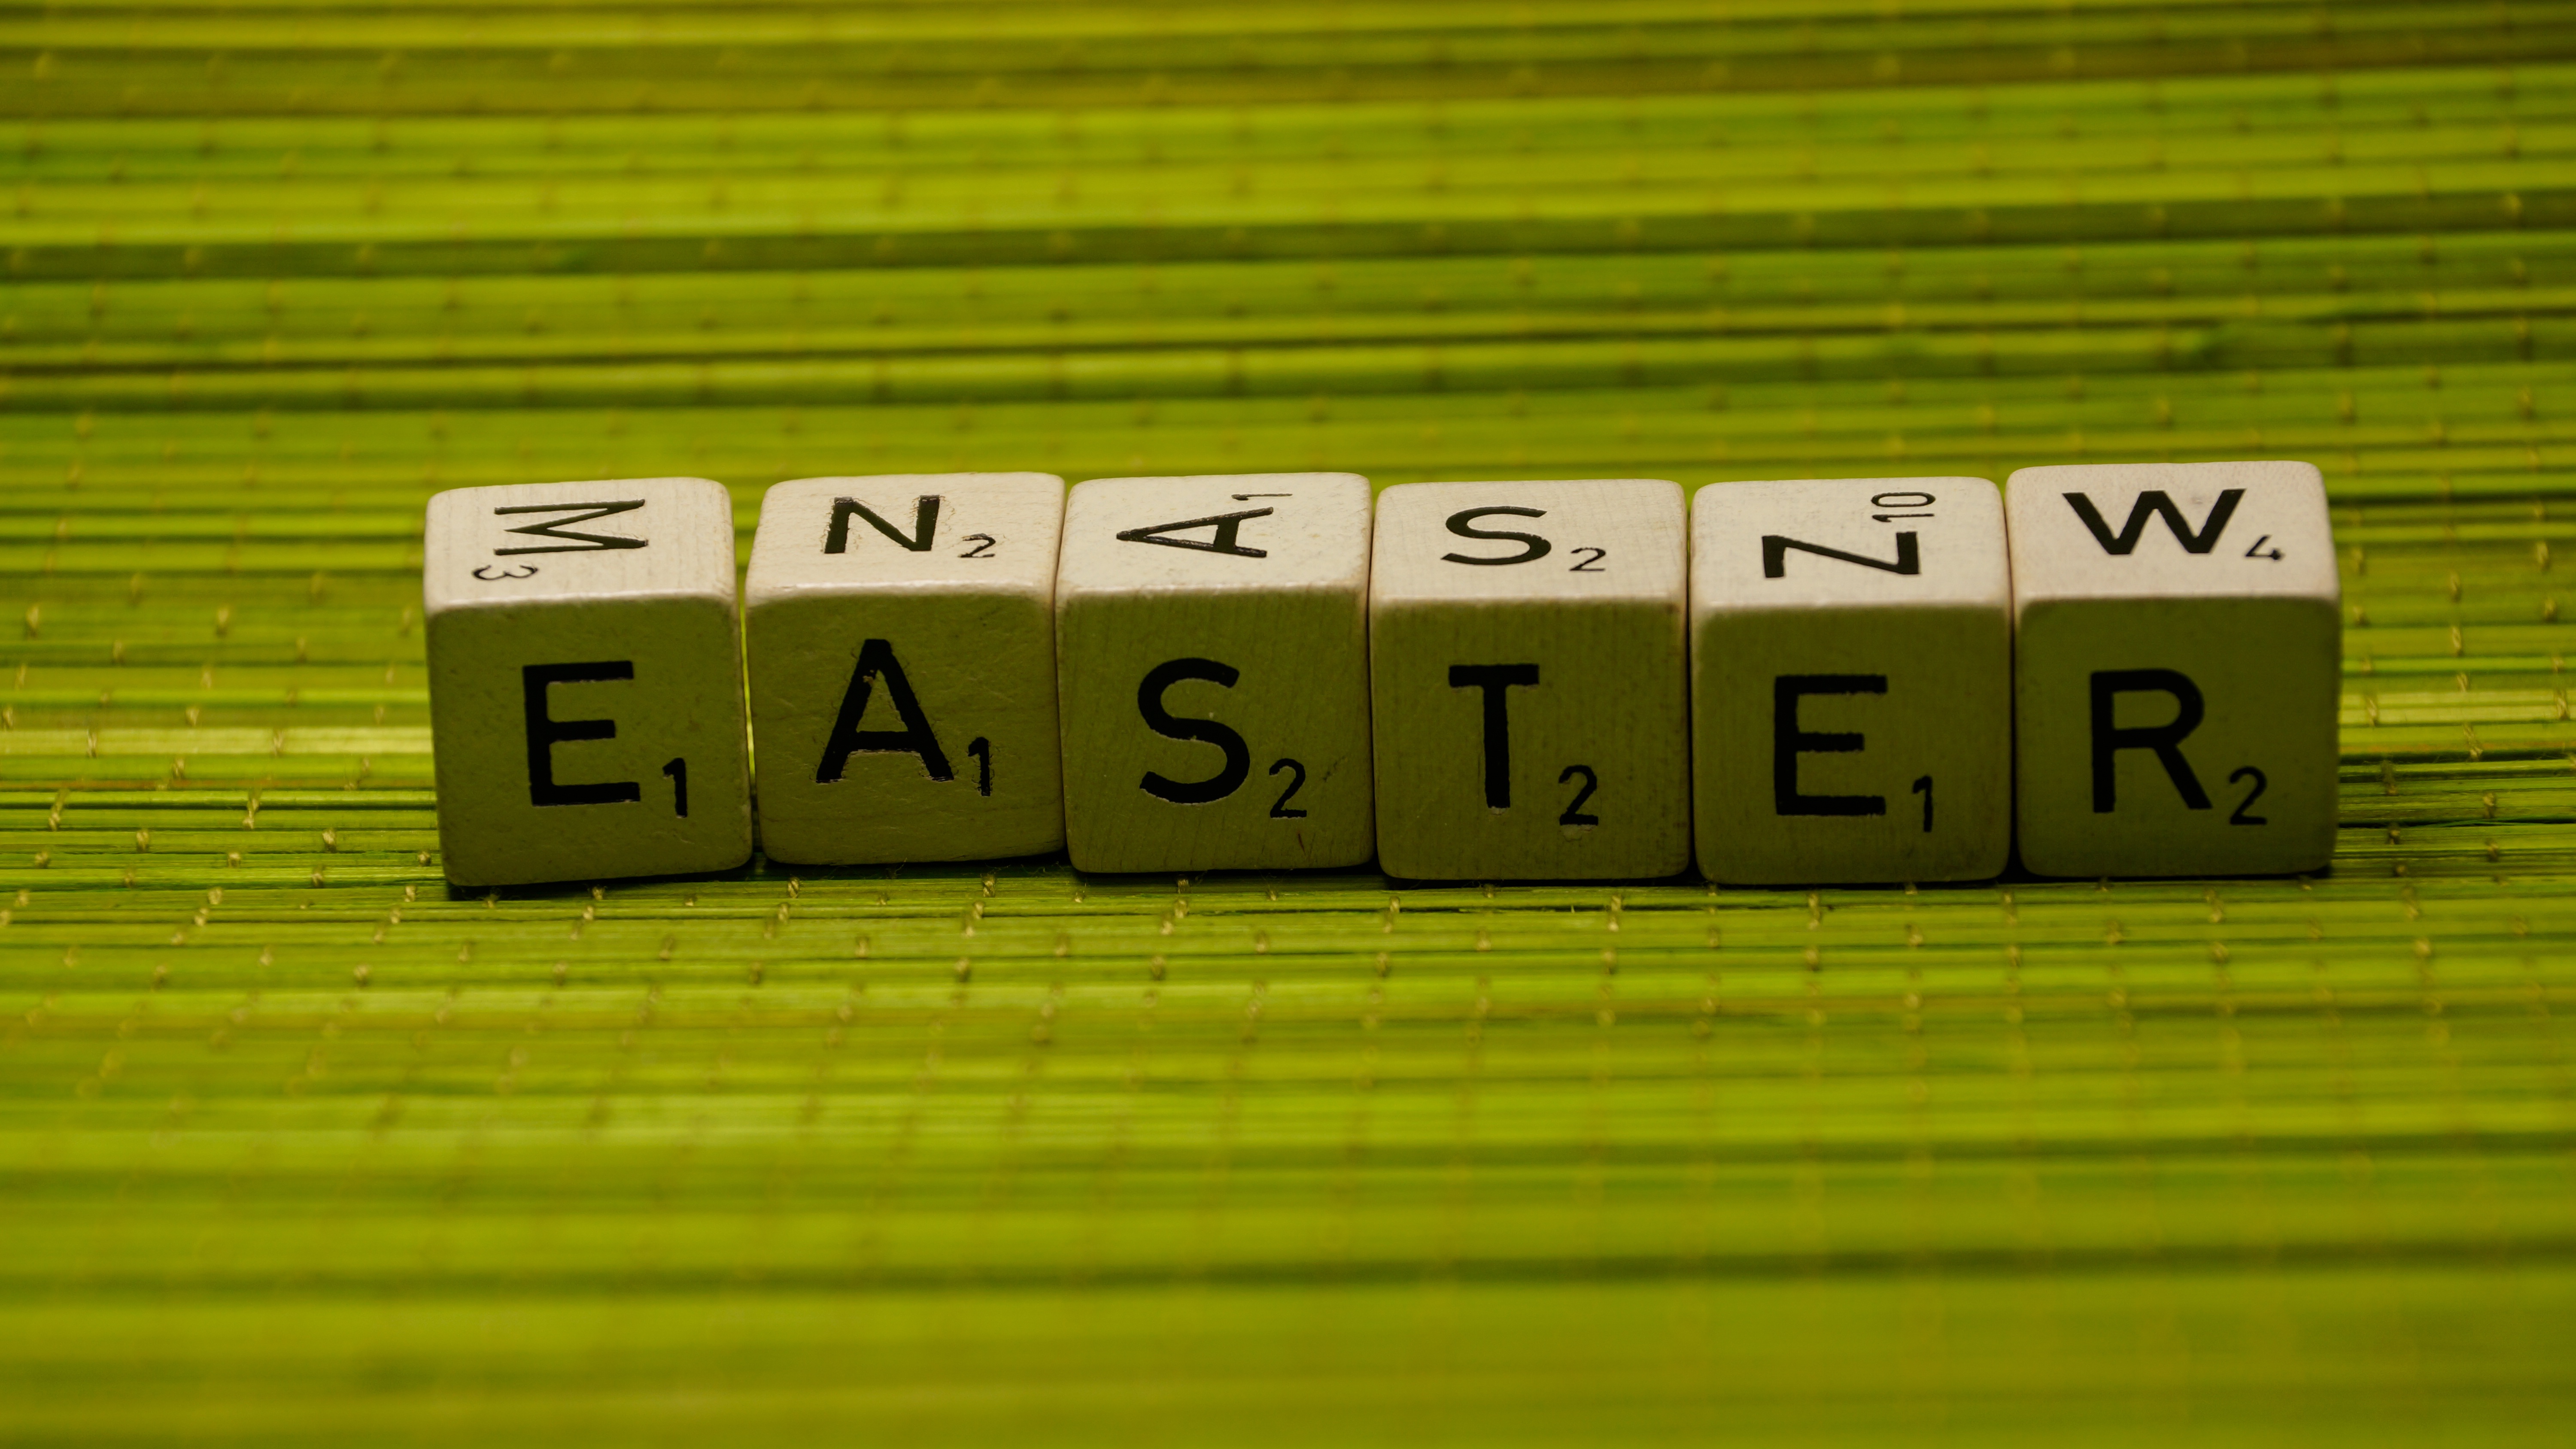
grass, number, decoration, line, spring, green, holiday, close up, font, festival, text, easter, shape, dice, computer keyboard, personal computer hardware